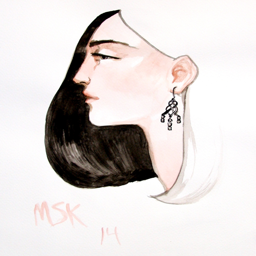
an earring on a model of my imagination .